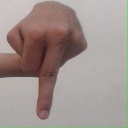
अक्षर: प